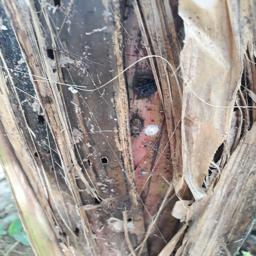
Label: BACTERIAL SOFT ROT